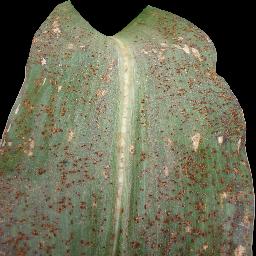
Label: Corn_(Maize)___Common_Rust